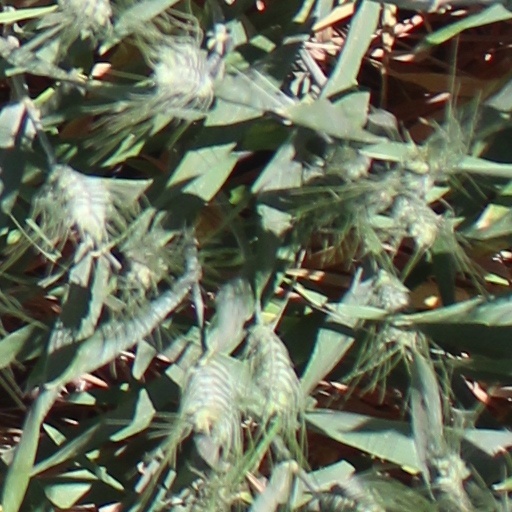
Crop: wheat